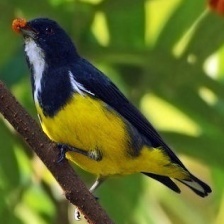
Species: YELLOW BELLIED FLOWERPECKER
Scientific name: DICAEUM MELANOXANTHUM